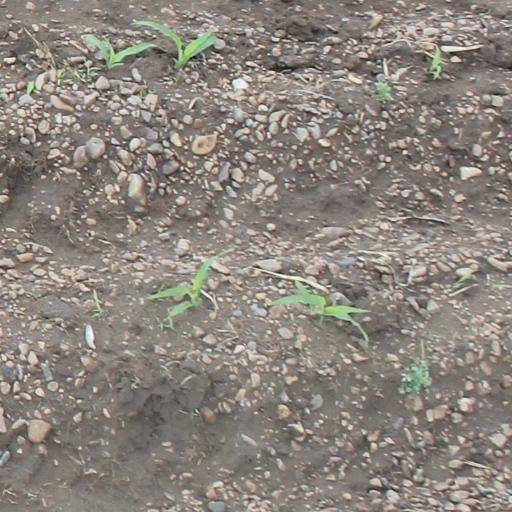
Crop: maize; corn